Australian Grand Prix

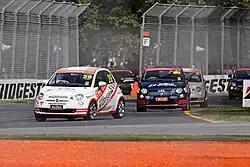
Celebrity Challenge, 2008 GP

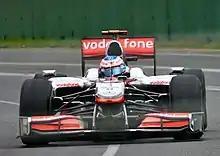
Jenson Button, winner of the 2009, 2010 and 2012 Australian Grands Prix

Following the move of the Australian Grand Prix to Melbourne, spectator attendance peaked at 465,498 in 2025, but has never reached that of the last Adelaide race in 1995.